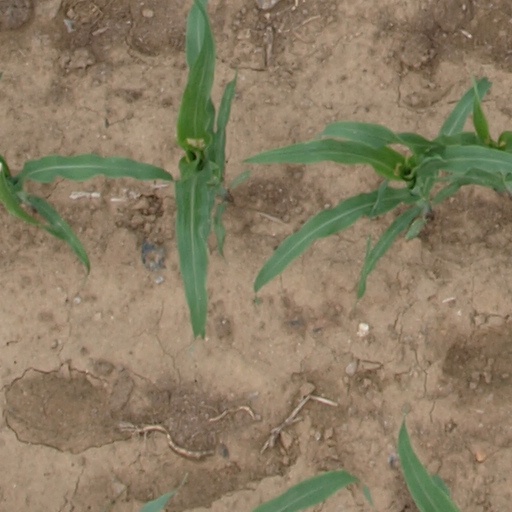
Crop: maize; corn